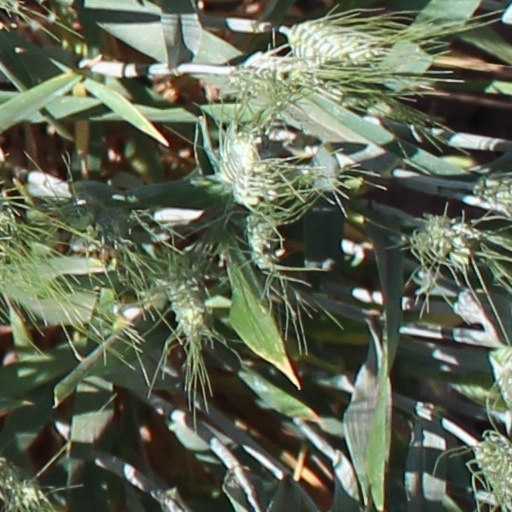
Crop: wheat